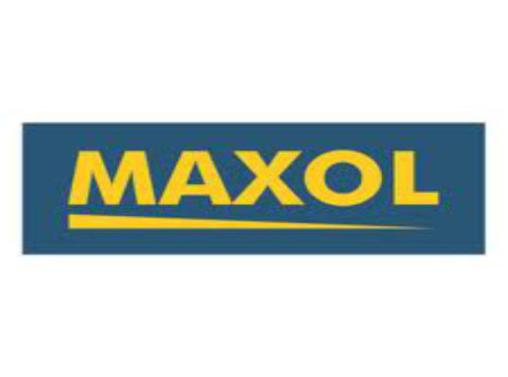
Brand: maxol
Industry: Others